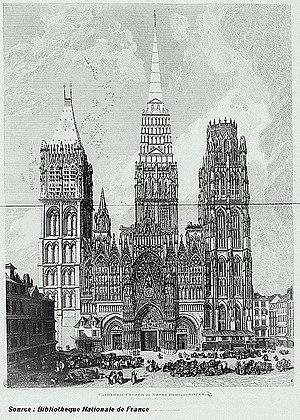
Cathédrale de Rouen/gravure/libre de droit Dessin de 1822
L'histoire de la tour Eiffel relate les origines et la construction du monument parisien.
La cathédrale Notre-Dame, officiellement cathédrale primatiale Notre-Dame-de-l'Assomption de Rouen, est le monument le plus prestigieux de la ville de Rouen. Elle est le siège de l'archidiocèse de Rouen, chef-lieu de la province ecclésiastique de Normandie. L'archevêque de Rouen portant le titre de primat de Normandie, sa cathédrale a ainsi le rang de primatiale.